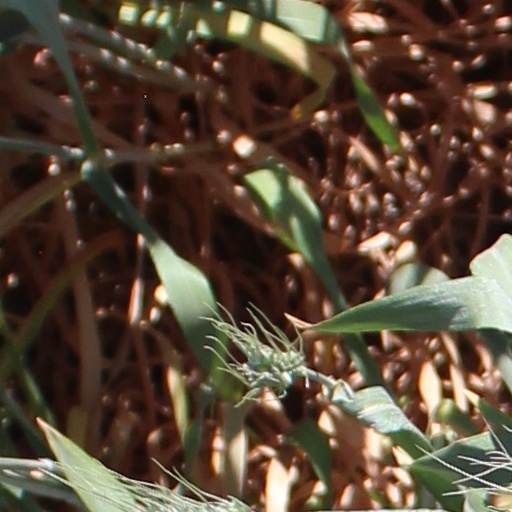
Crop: wheat